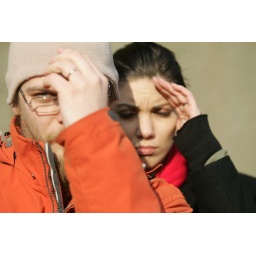
by black hawk girl